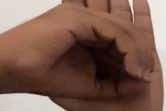
ASL sign: 0